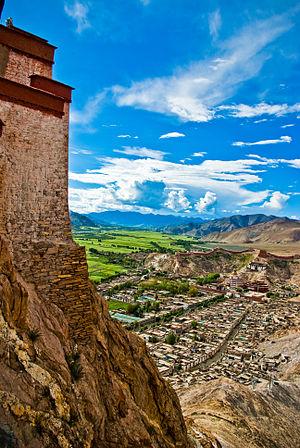
Le dzong de Gyantsé est une forteresse située sur une éminence – le mont Dzongri – dans la partie sud la ville de Gyantsé dans la région autonome du Tibet. Cette forteresse gardait au sud l'accès à la ville par la rivière Yarlung Zangbo et par la route de Lhassa. La ville était entourée d'une muraille de 3 km de long.